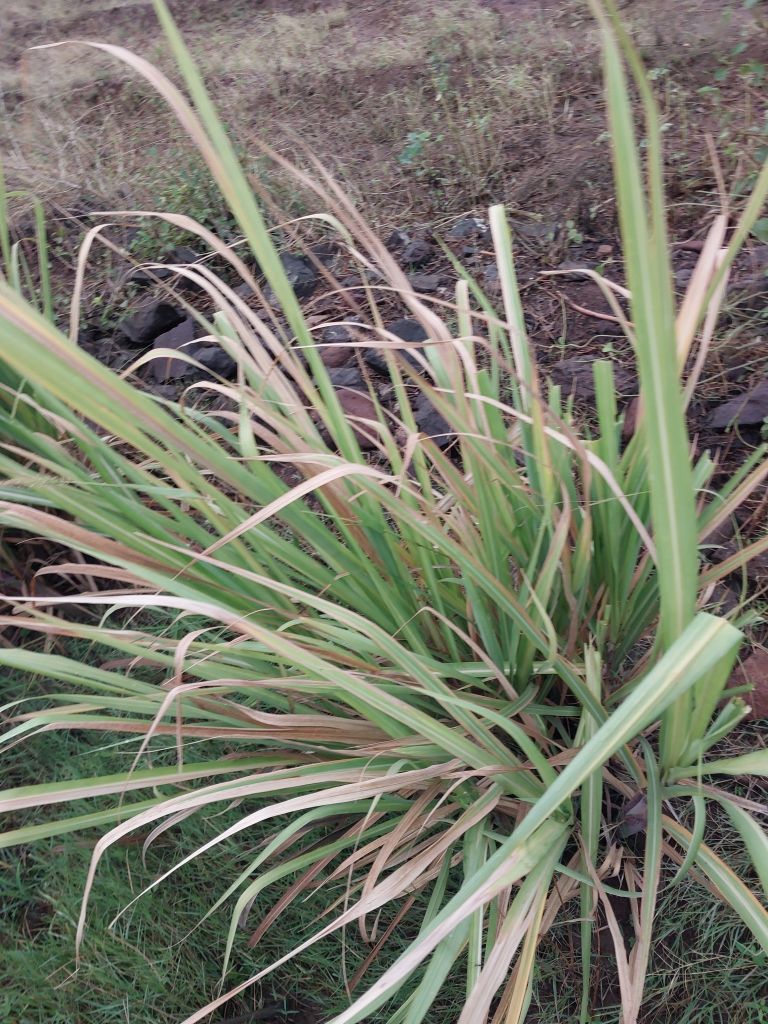
Label: Grassy shoot